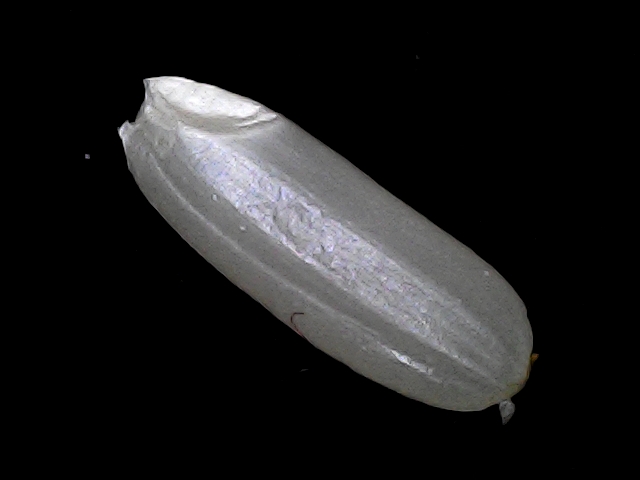
Rice variety: BRRI67